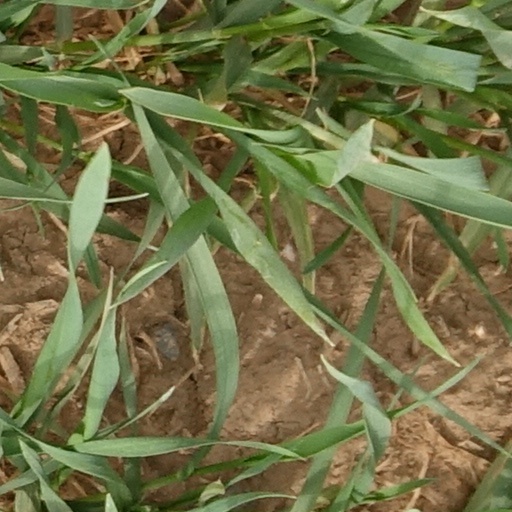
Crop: wheat